Question: What material was the floor created from?
Tambaya: Daga wani abu aka yi daɓe ƙasa?
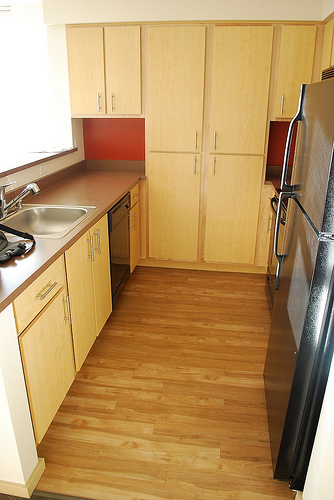
Answer: Wood.
Amsa: Katako.